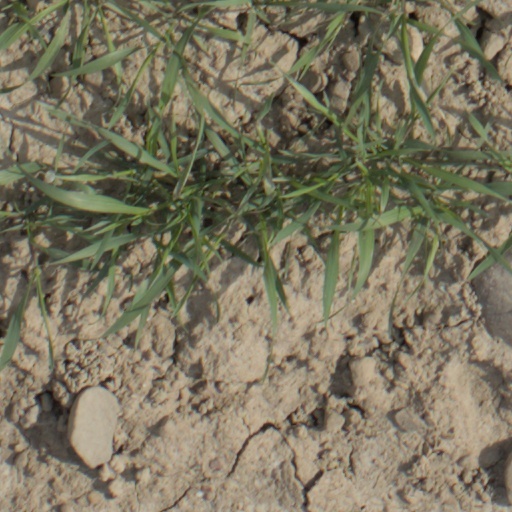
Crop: wheat